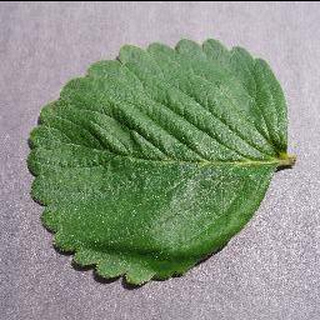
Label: healthy_strawberry